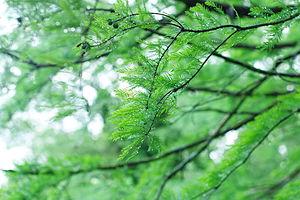
Exemple d'image fortement piquée. Elle n'est pas retraitée numériquement.
Le piqué ou acutance est une notion utilisée en photographie et au cinéma pour désigner la qualité de détail d'une image. Plus le piqué d'une image sera important, plus l'impression de netteté sera grande.